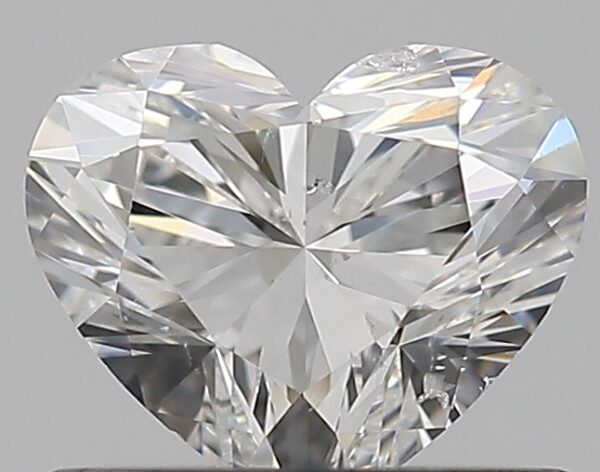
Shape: heart
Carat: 0.59
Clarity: SI2
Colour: G
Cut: VG
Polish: EX
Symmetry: VG
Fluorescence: N
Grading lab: GIA
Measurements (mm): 4.92 x 5.84 x 3.49